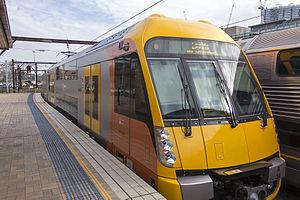
Les trains de banlieue de Sydney en anglais : Sydney Trains constituent le réseau de trains de banlieue de l'agglomération de Sydney, en Australie. Il compte actuellement onze lignes.